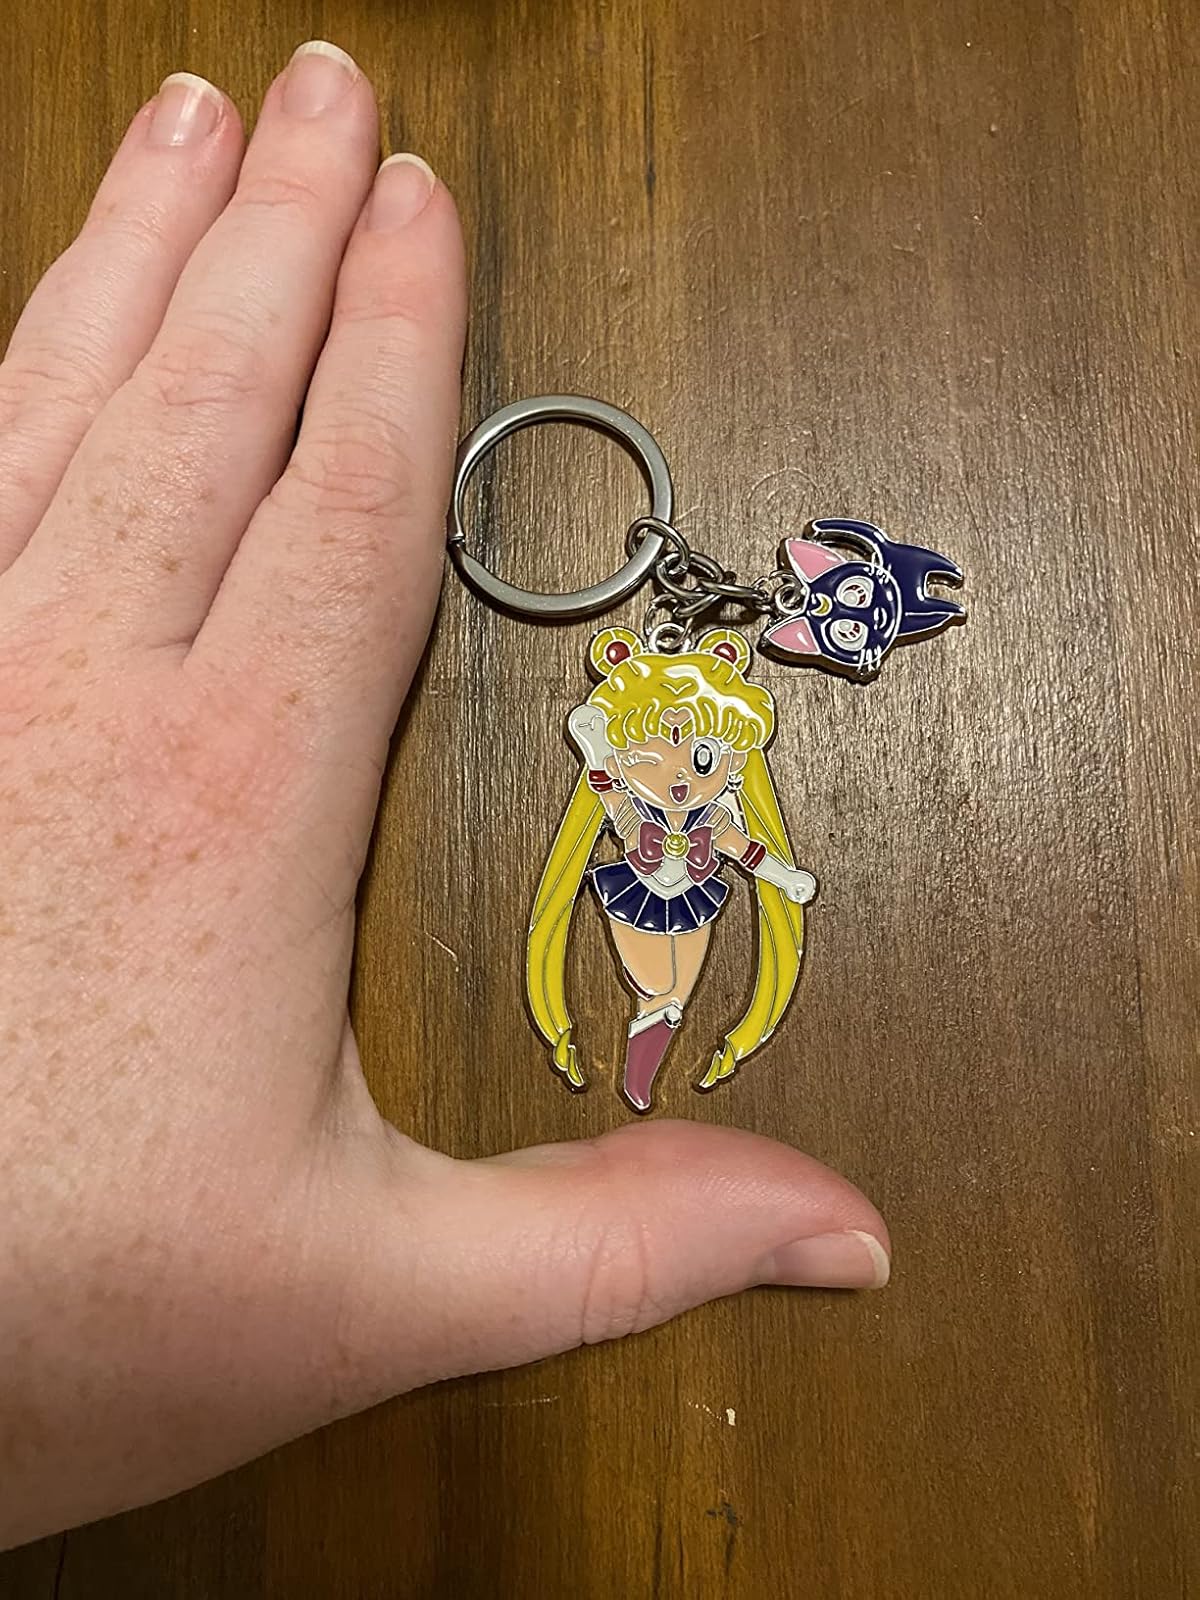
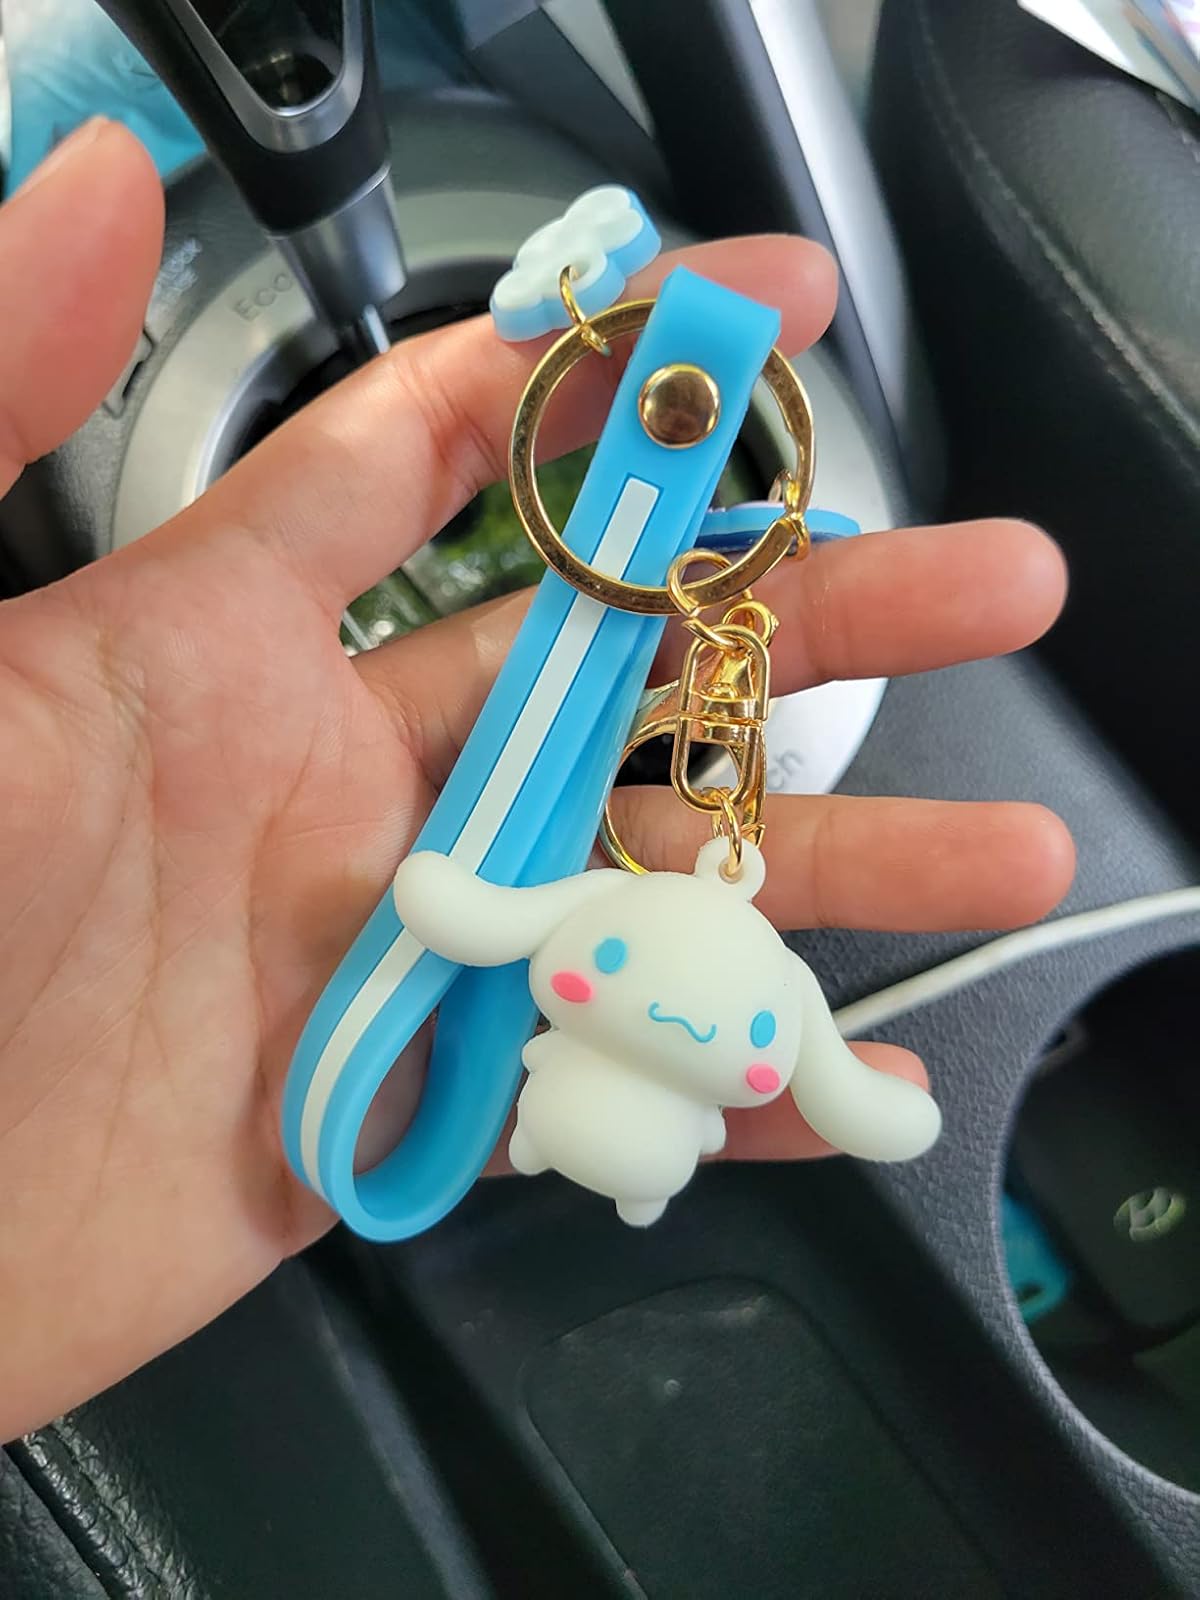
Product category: accessories_keychain
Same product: no